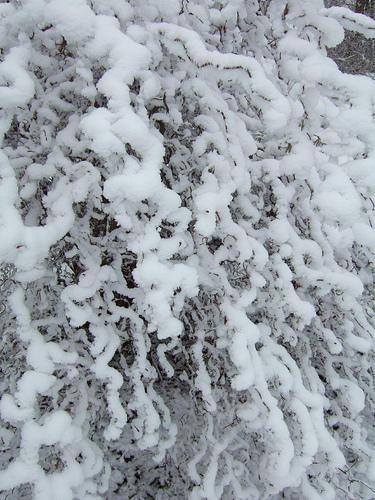
Weather: snow or frosty